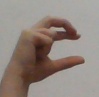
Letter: thal